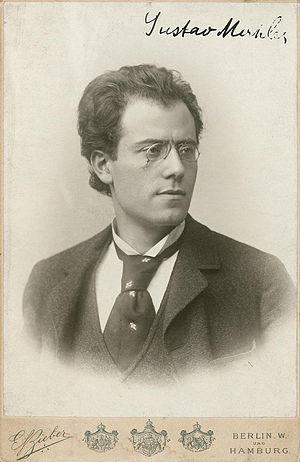
Paul Kammerer, né le 17 août 1880 à Vienne, mort le 23 septembre 1926 à Puchberg am Schneeberg, est un biologiste et zoologiste autrichien.
La Symphonie nᵒ 1 en ré majeur, dite « Titan », est la première symphonie de Gustav Mahler. Composée en 1888, la symphonie est entièrement remaniée d'abord en 1893, puis en 1897 et plus en détail jusqu'en 1903.